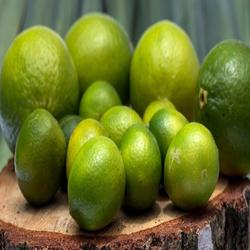
Label: Lemon